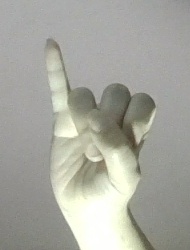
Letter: meem